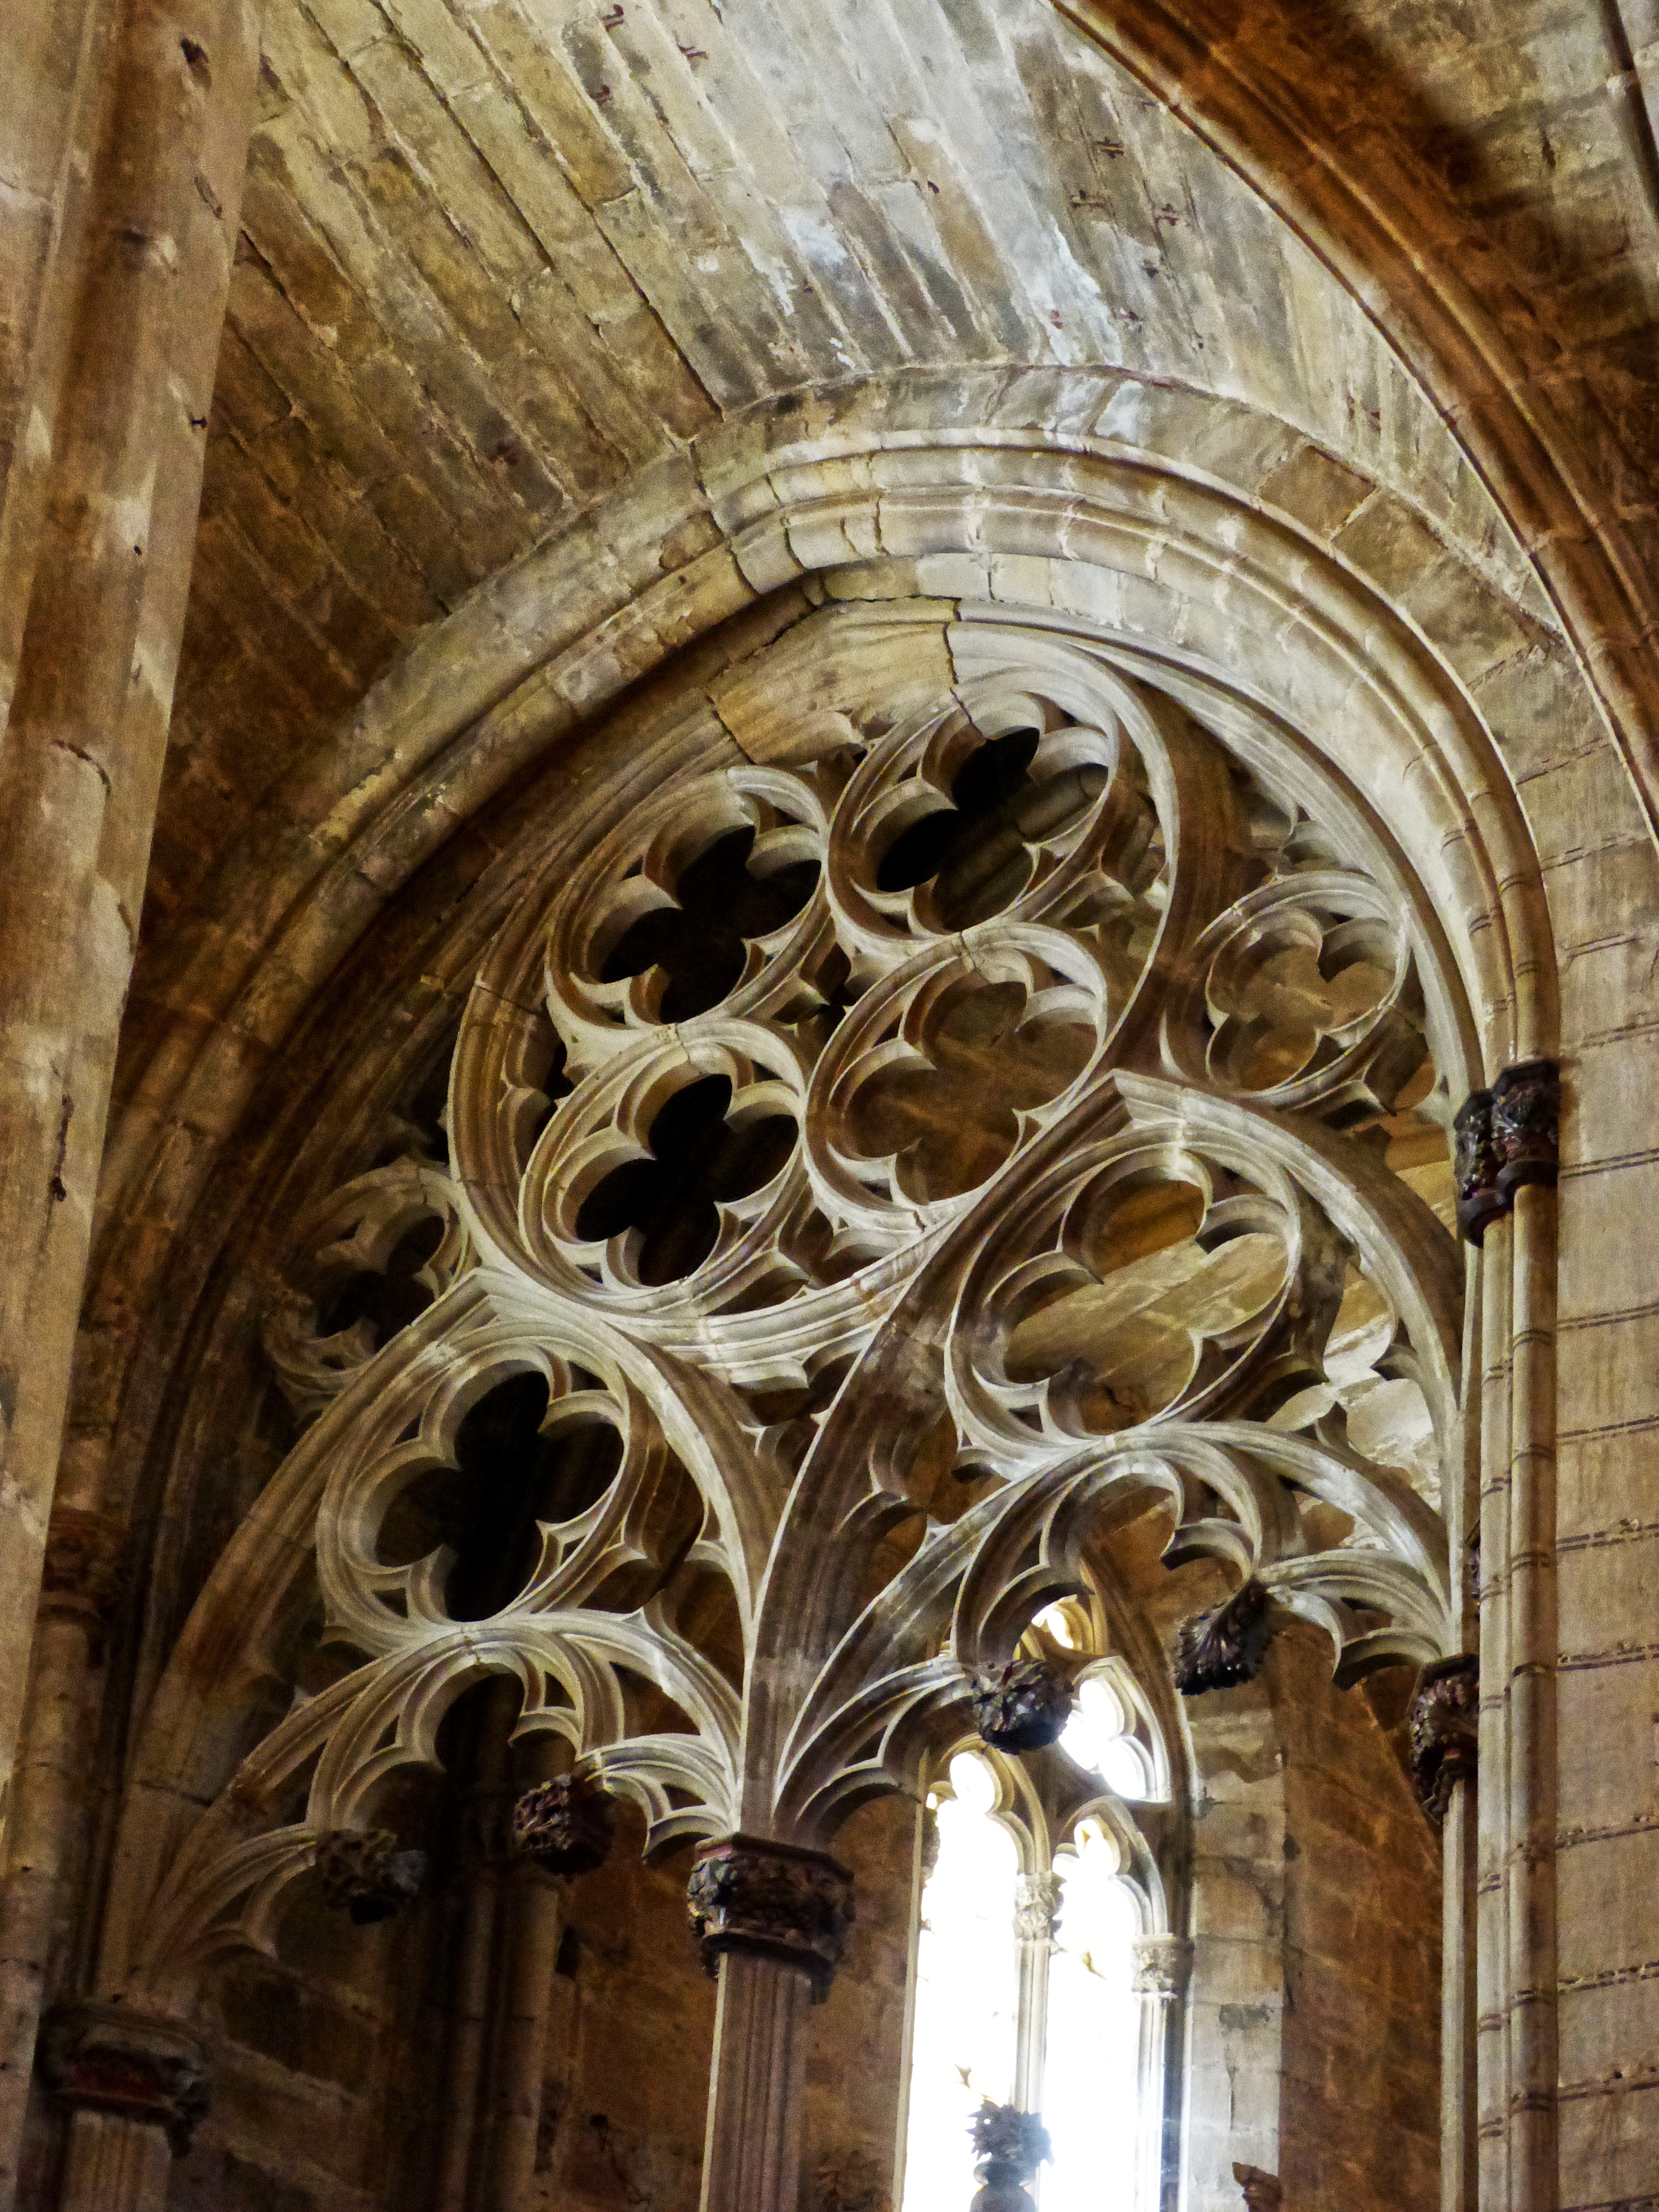
architecture, window, building, arch, column, facade, church, cathedral, chapel, gothic, place of worship, monastery, symmetry, vault, tracery, gothic architecture, carved stone, cathedral tortosa, ogee, ancient history